Archaeal transcription factor B

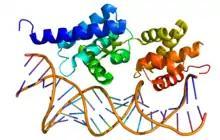
Crystallographic structure of transcription factor II B (top; rainbow colored, N-terminus = blue, C-terminus = red) complexed with double stranded DNA (bottom).

Archaeal transcription factor B (ATFB or TFB) is a protein family of extrinsic transcription factors that guide the initiation of RNA transcription in organisms that fall under the domain of Archaea. It is homologous to eukaryotic TFIIB and, more distantly, to bacterial sigma factor. Like these proteins, it is involved in forming transcription preinitiation complexes. Its structure includes several conserved motifs which interact with DNA and other transcription factors, notably the single type of RNA polymerase that performs transcription in Archaea.